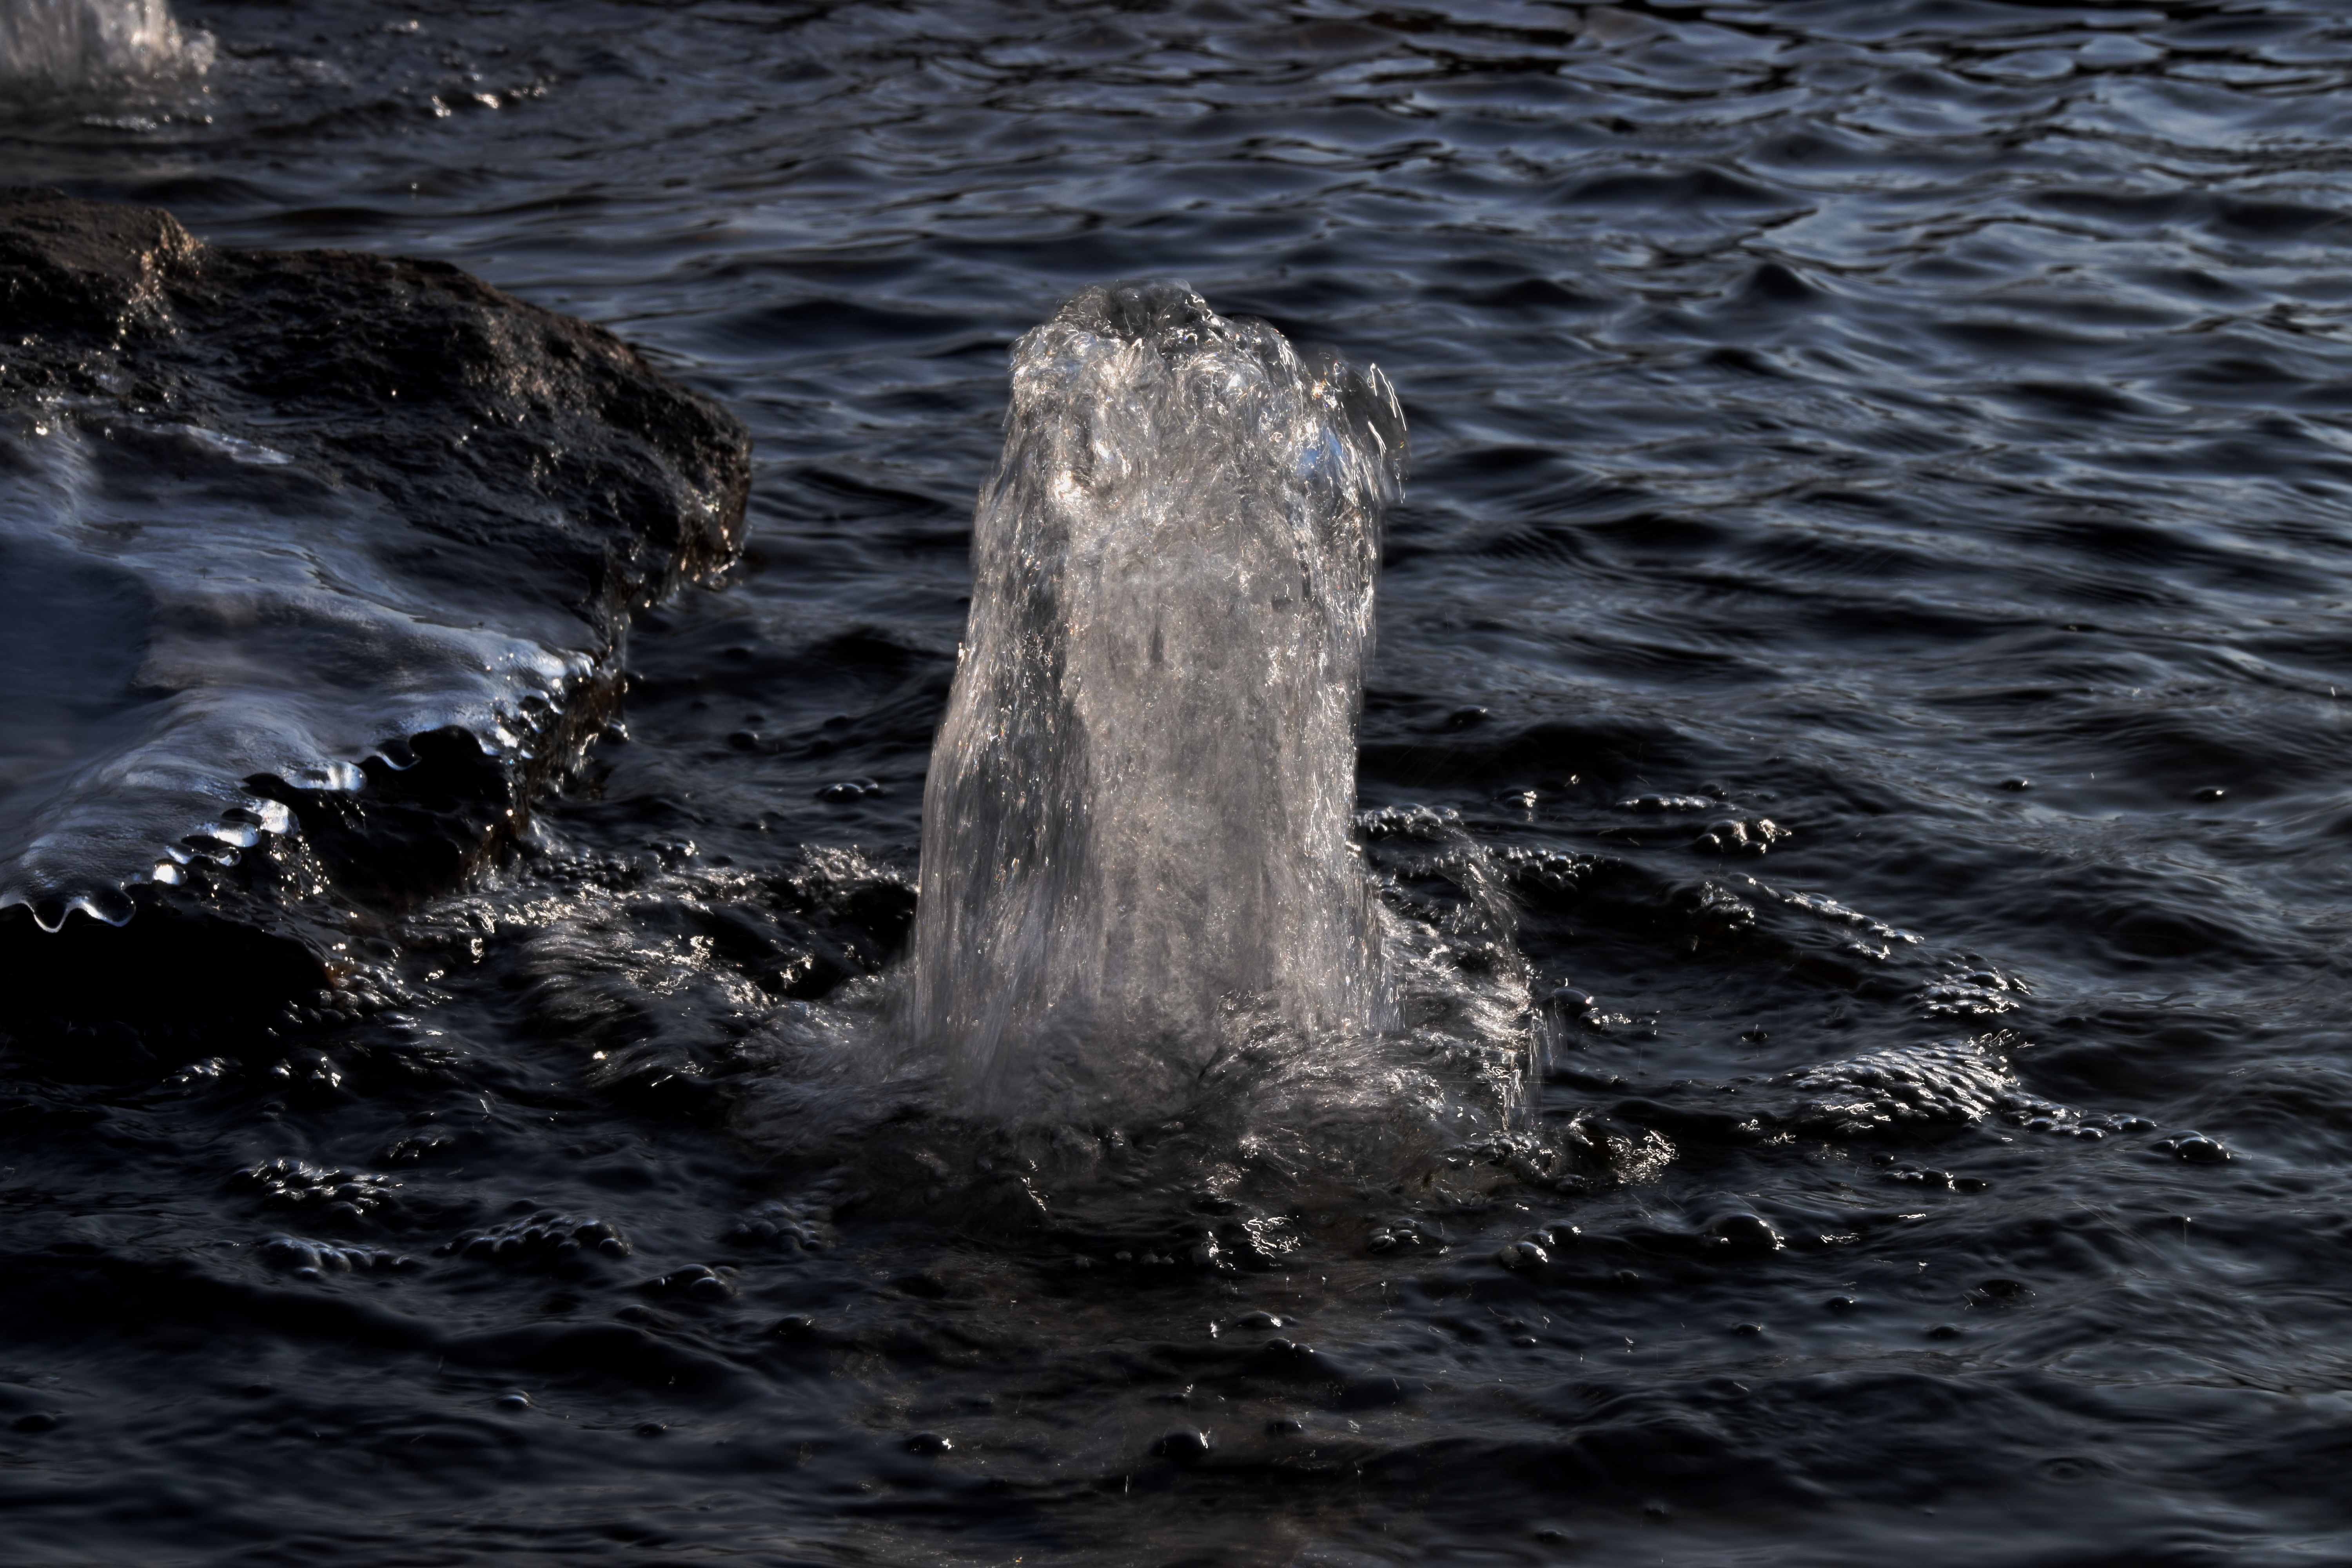
sea, water, ocean, wave, pond, mammal, running water, marine mammal, wind wave, marine biology, whales dolphins and porpoises